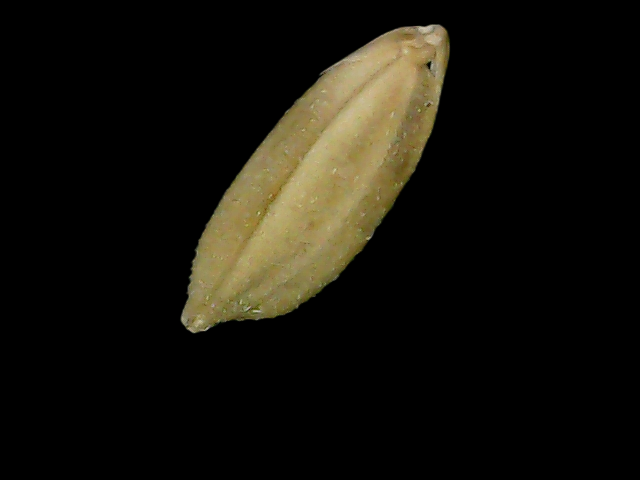
Rice variety: Bd52